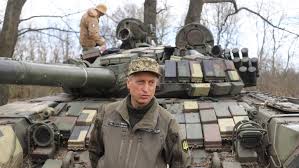
Label: Tank